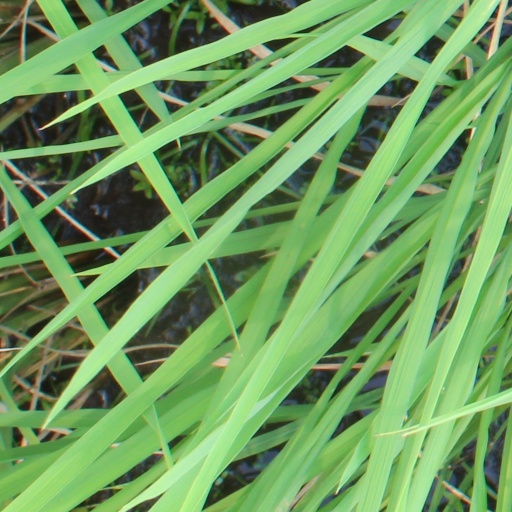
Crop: rice